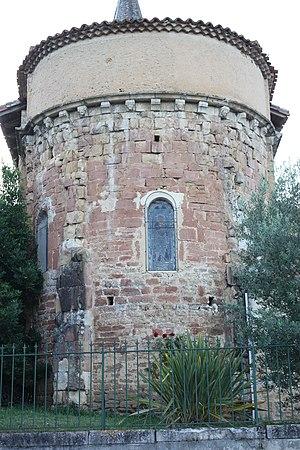
Le Fréchet - Eglise Notre-Dame
Le Fréchet est une commune française située dans le département de la Haute-Garonne, en région Occitanie.
La liste des églises de la Haute-Garonne recense de manière exhaustive les églises situées dans le département français de la Haute-Garonne.